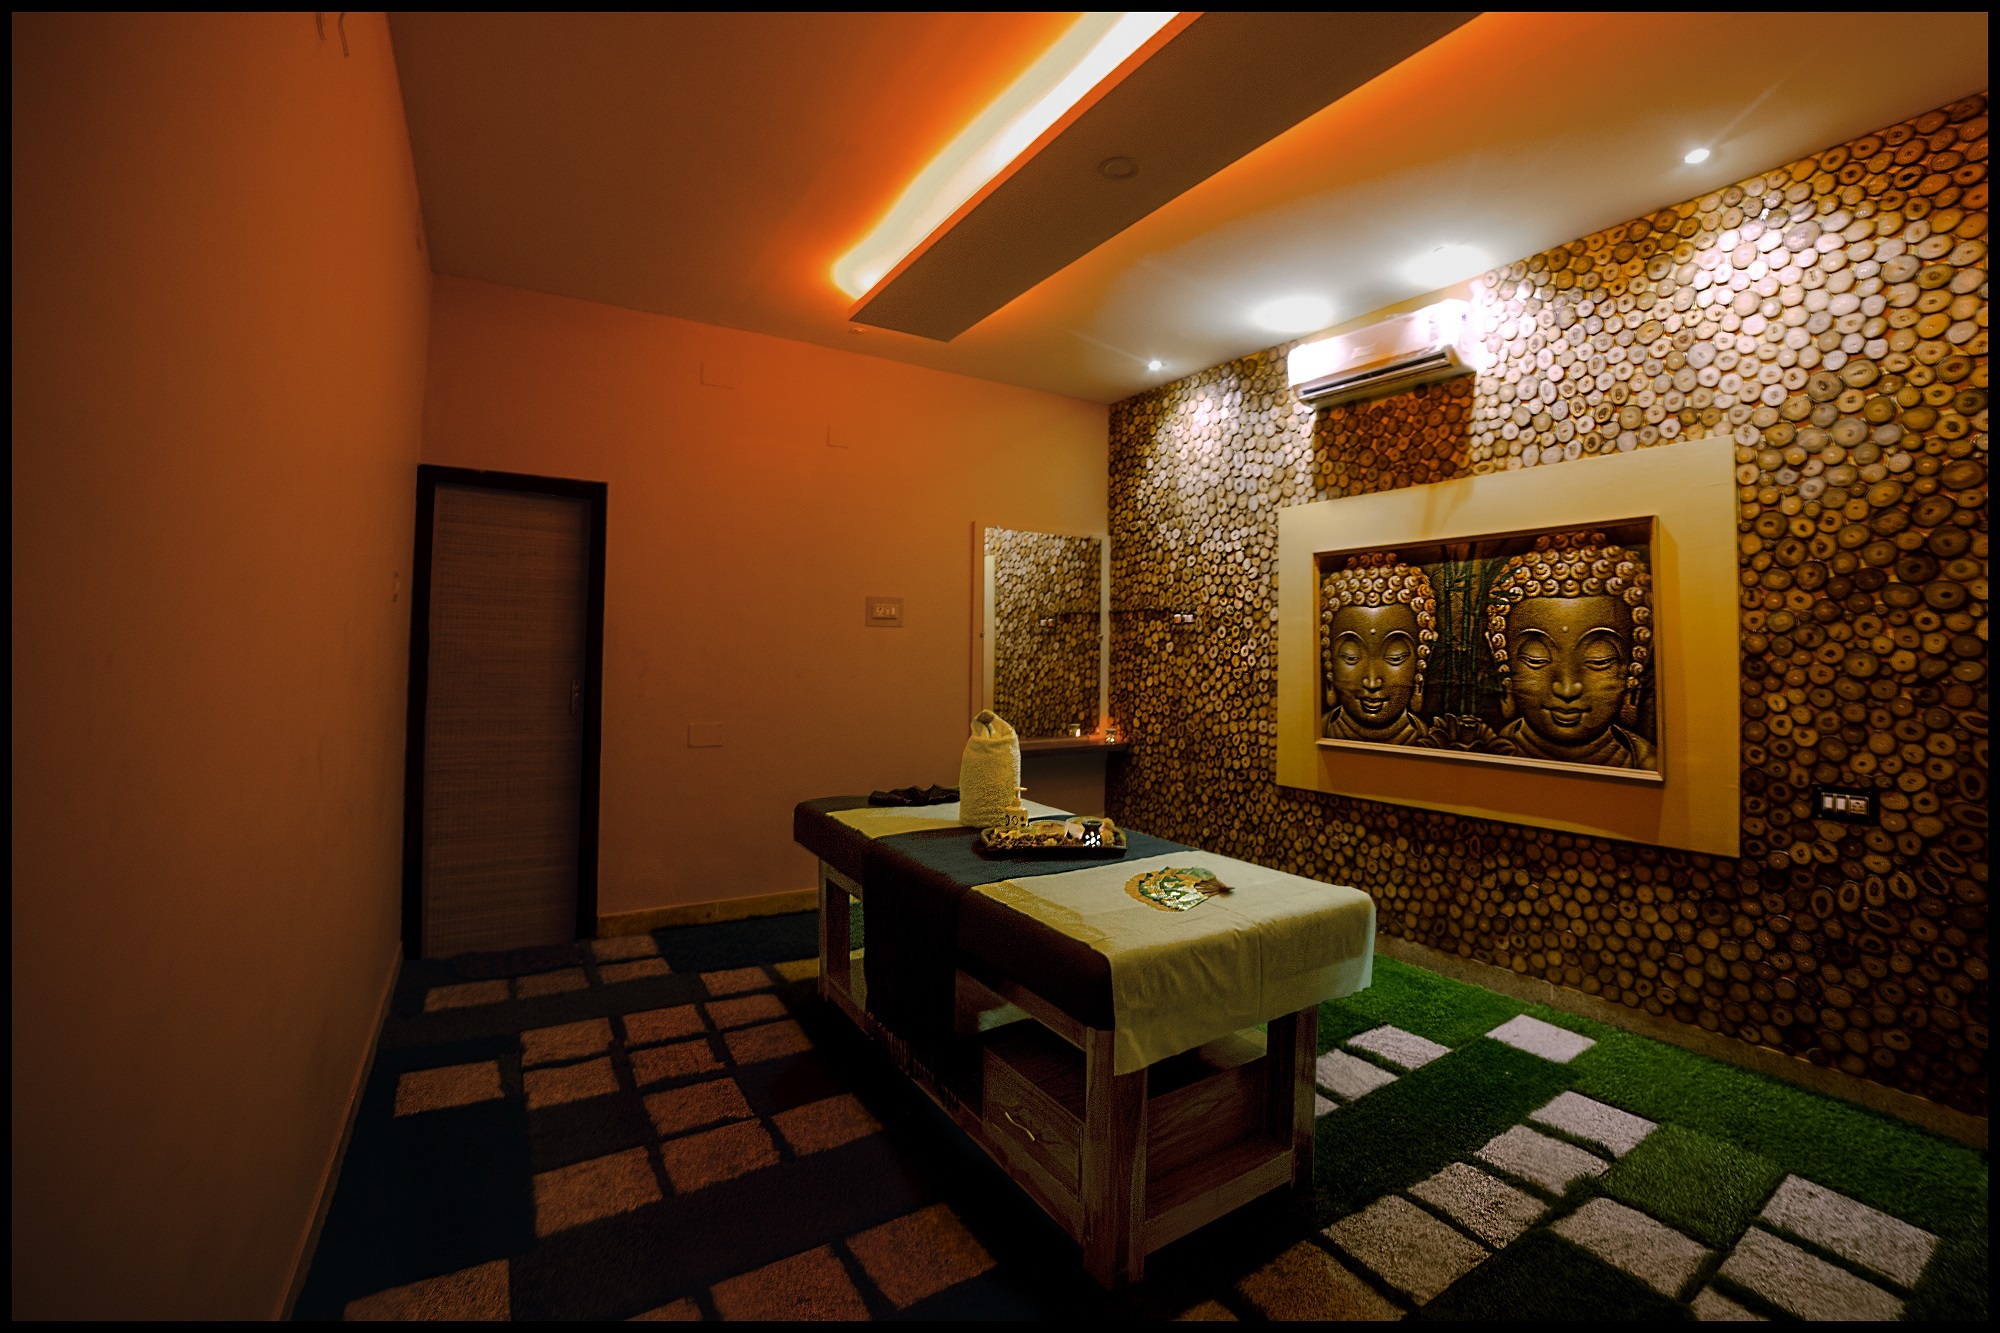
property, cosy, room, interior design, design, spa, estate, lobby, massage, indian